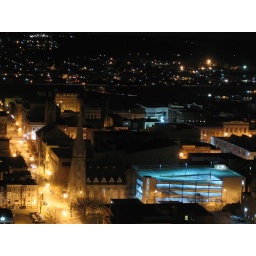
One building in the Troy night sky stood out: the municipal parking garage, with its aqua blue glow.